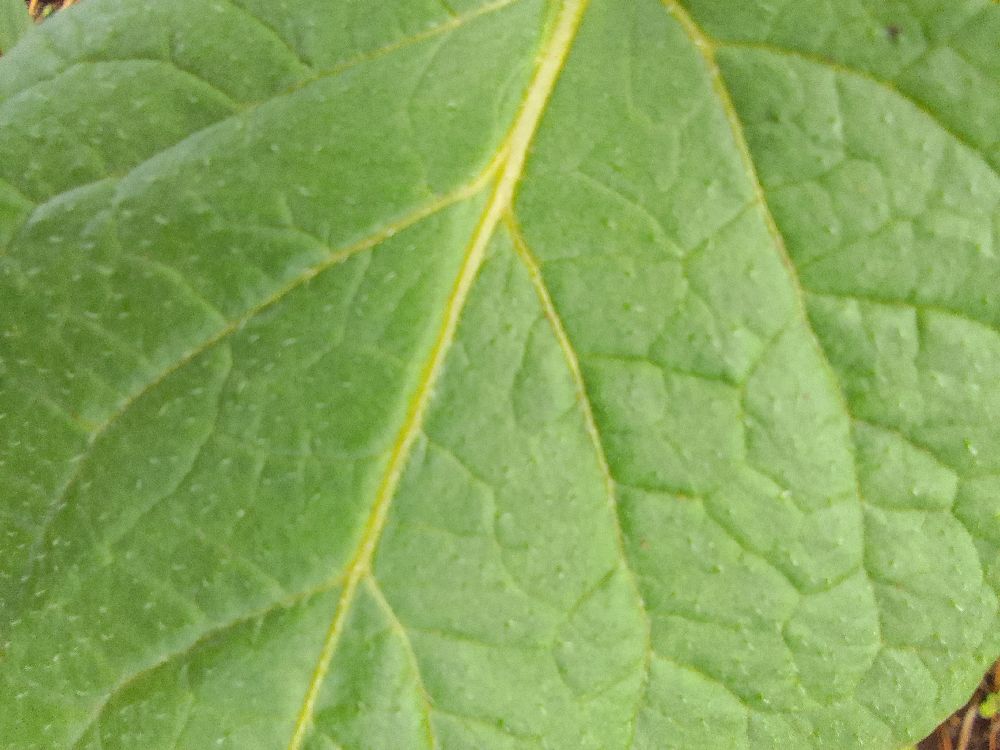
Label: Healthy